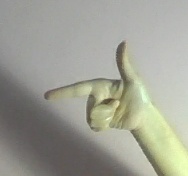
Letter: yaa